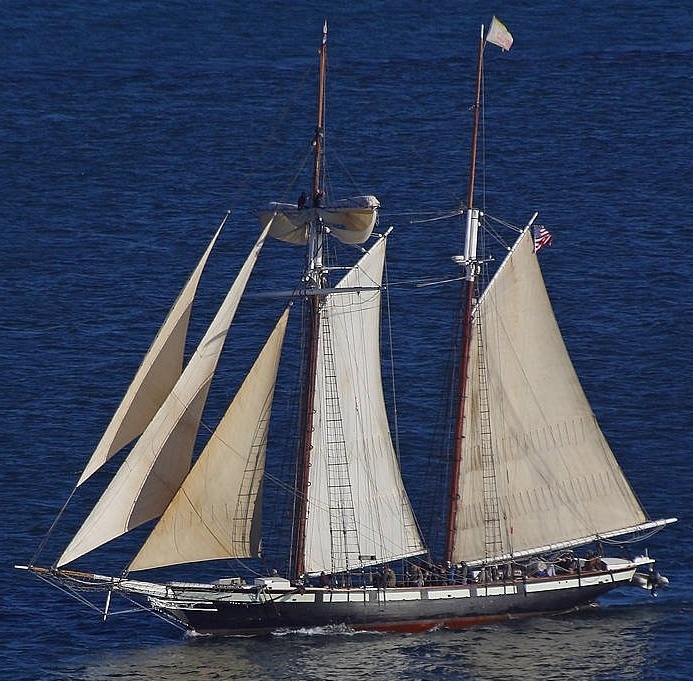
Vehicle type: Ships